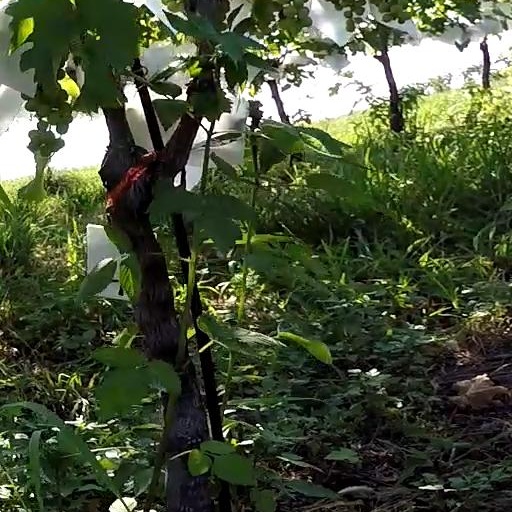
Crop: grape